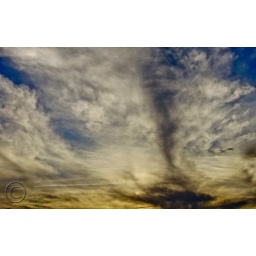
I took this pic from the roof of my house in Bangalore.